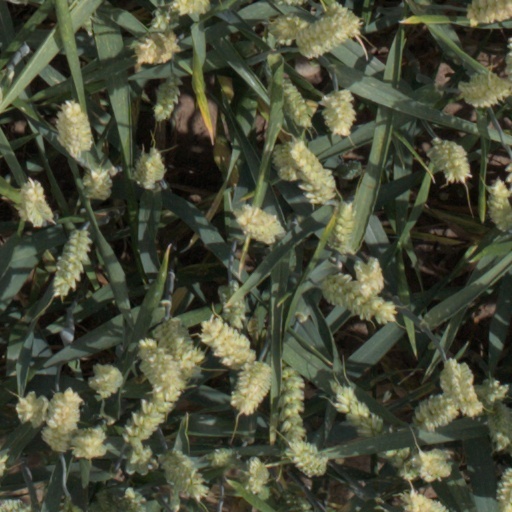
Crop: wheat